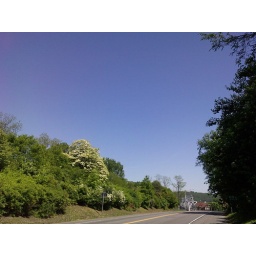
Not a cloud in the sky